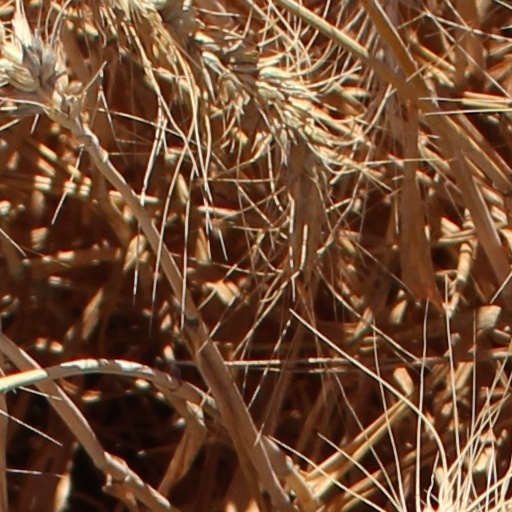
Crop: wheat